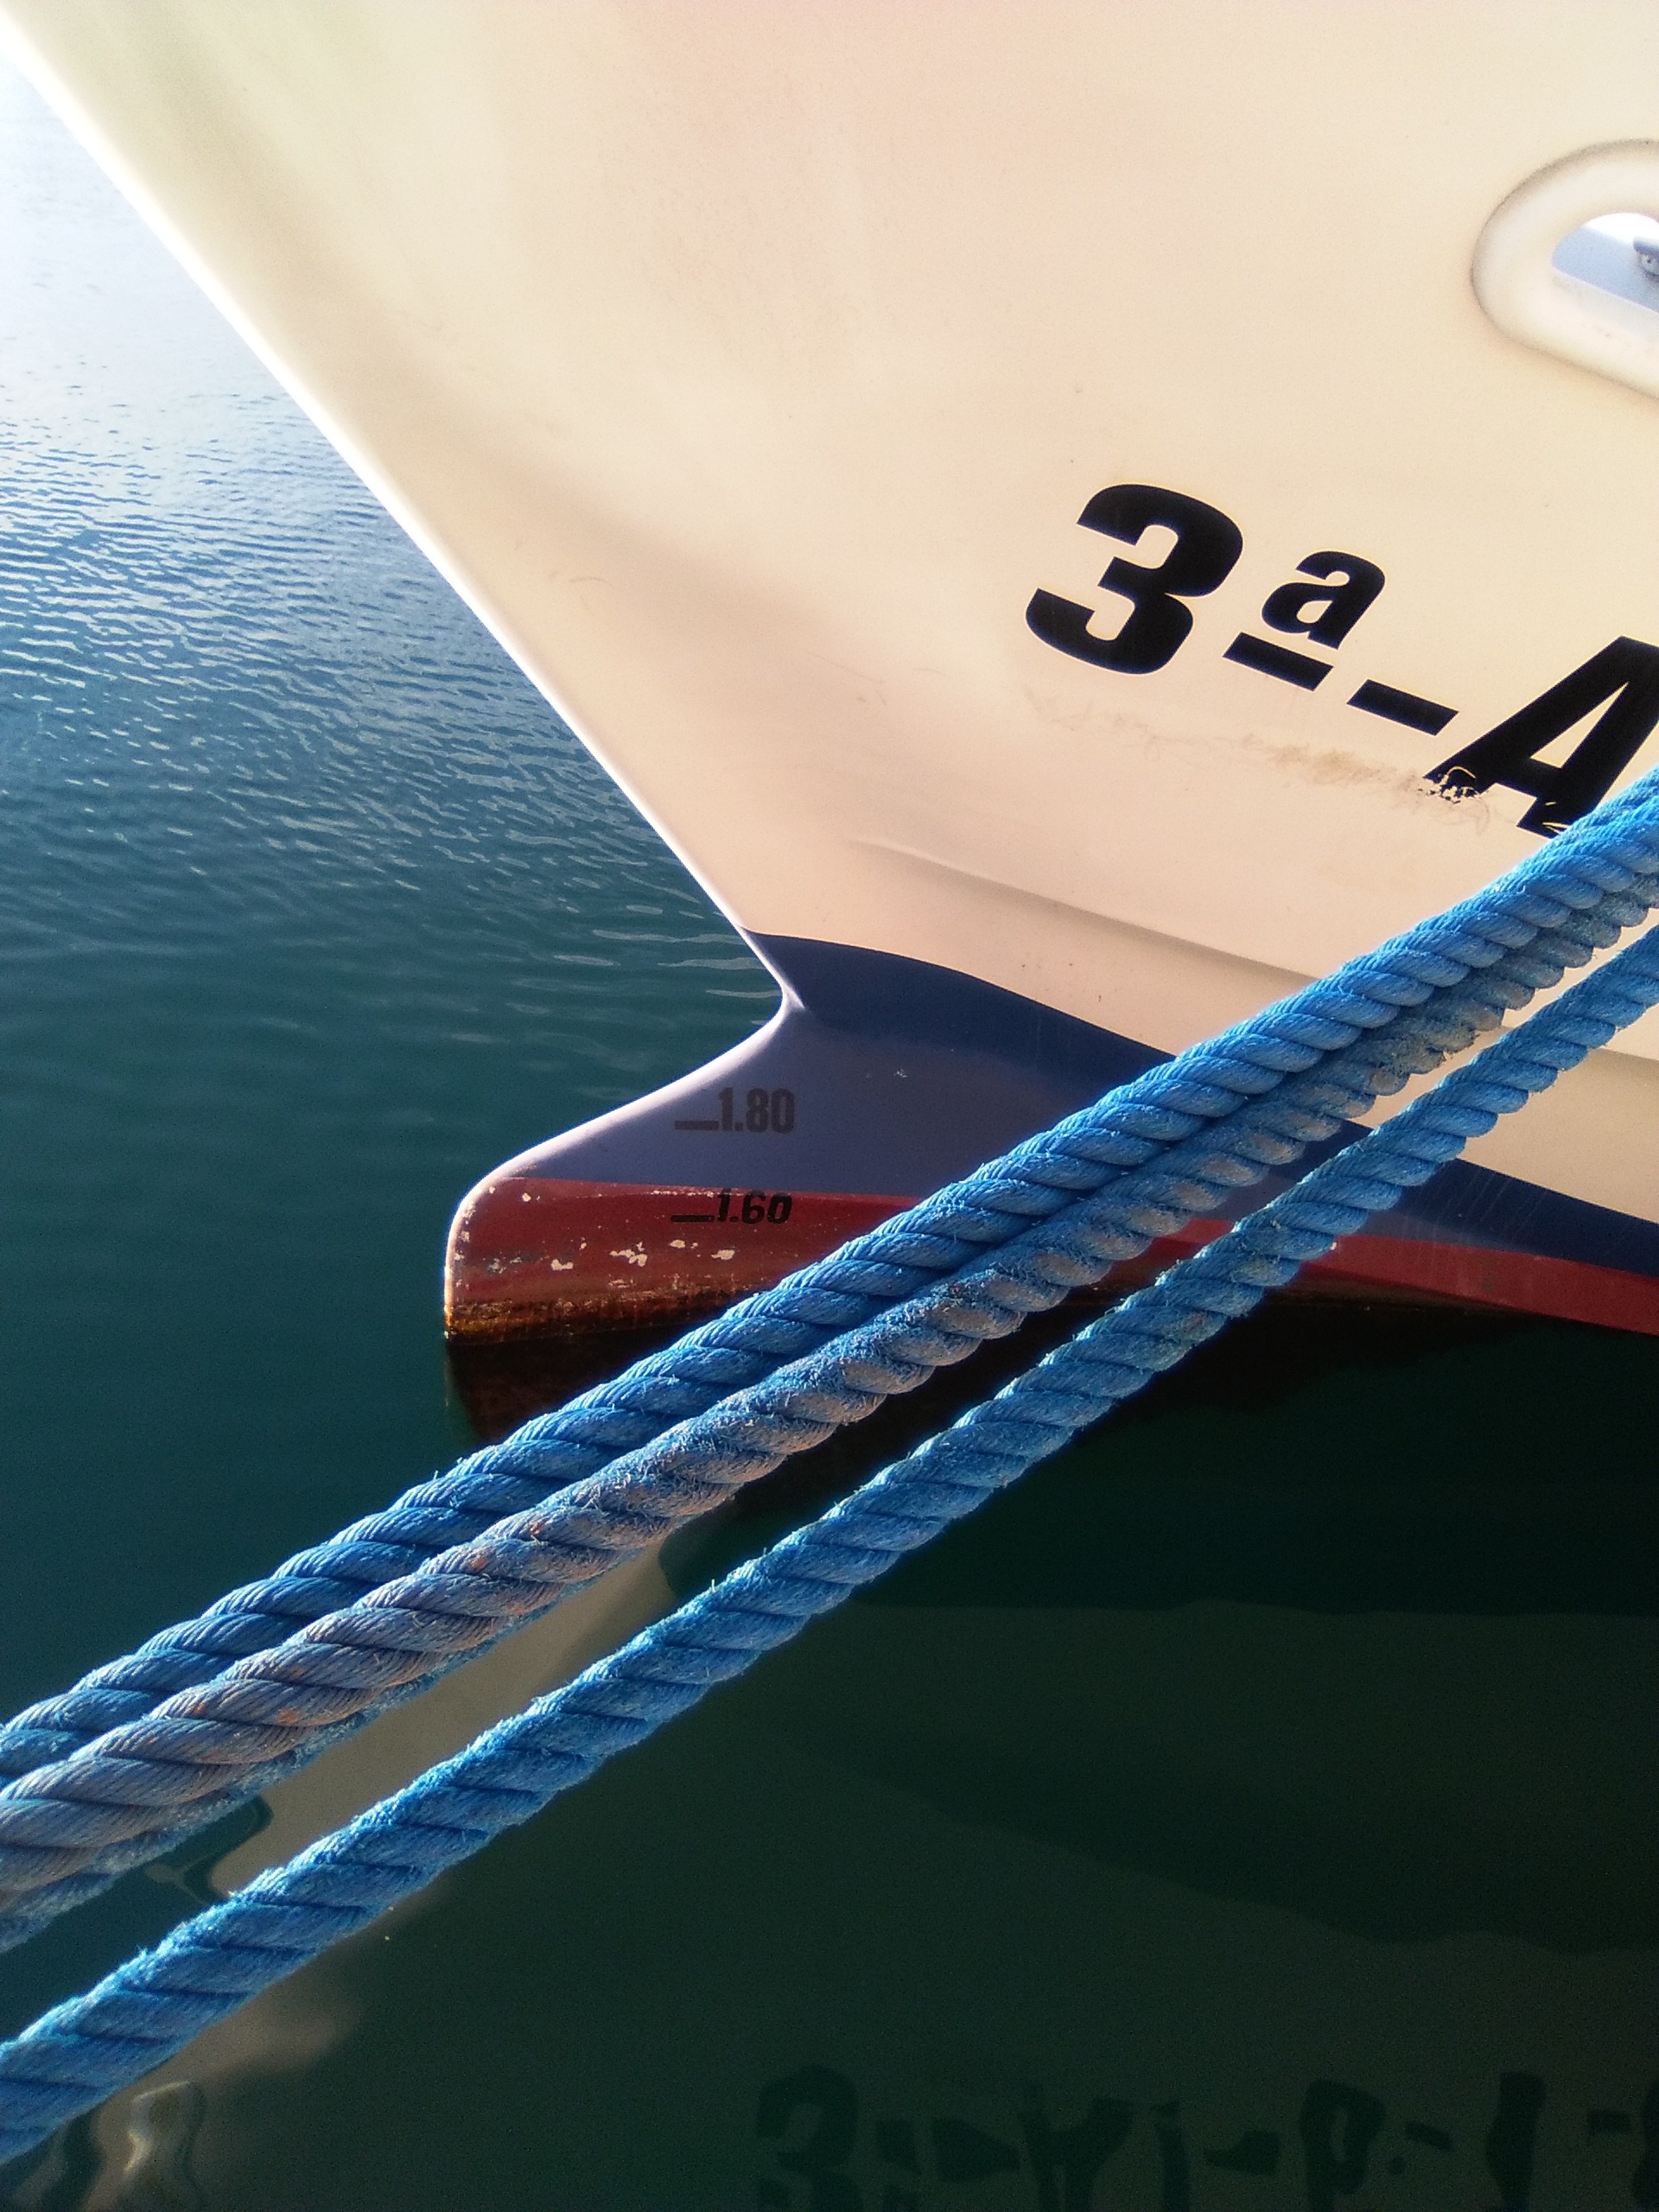
wing, light, boat, line, reflection, fishing, color, surfboard, blue, port, marine, shape, percador, atmosphere of earth, surfing equipment and supplies